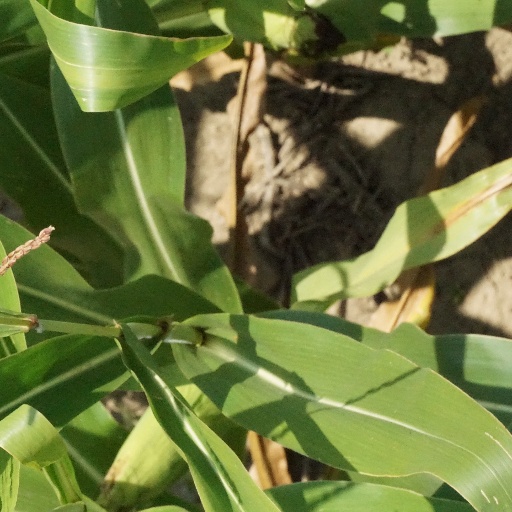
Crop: maize; corn